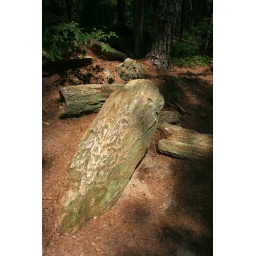
petrified wood in the mississippi petrified forest flora madison co ms 9